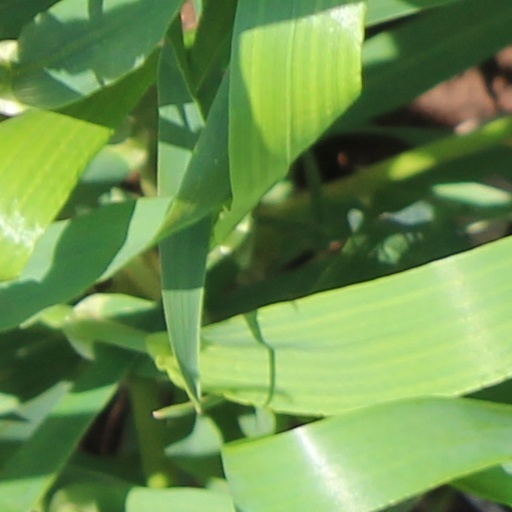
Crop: wheat